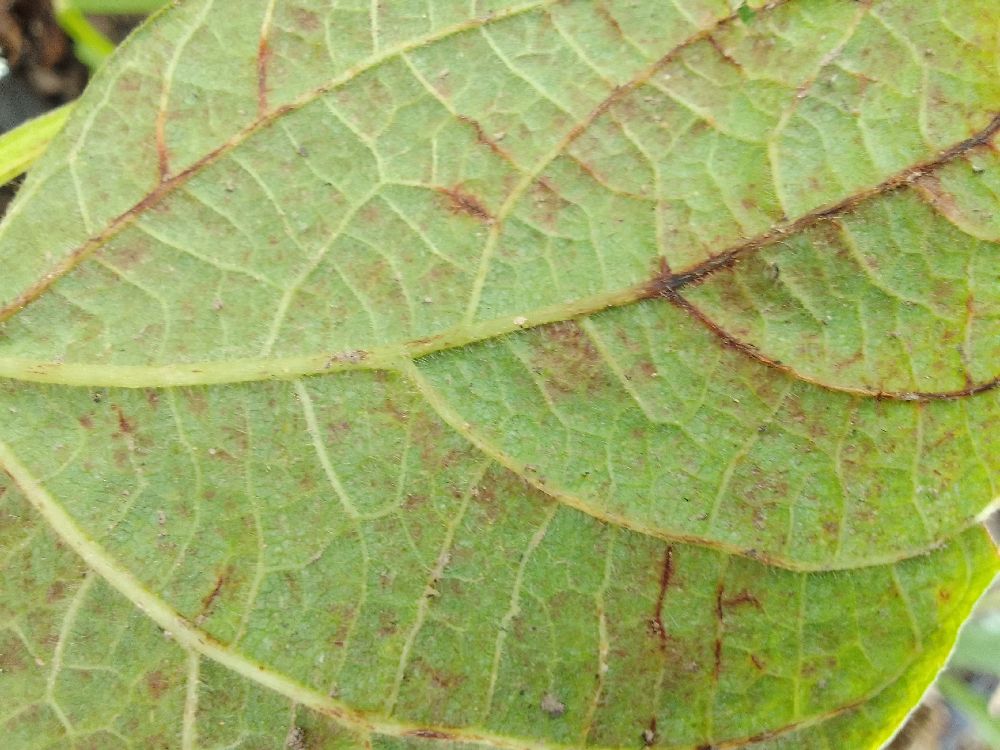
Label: anthracnose